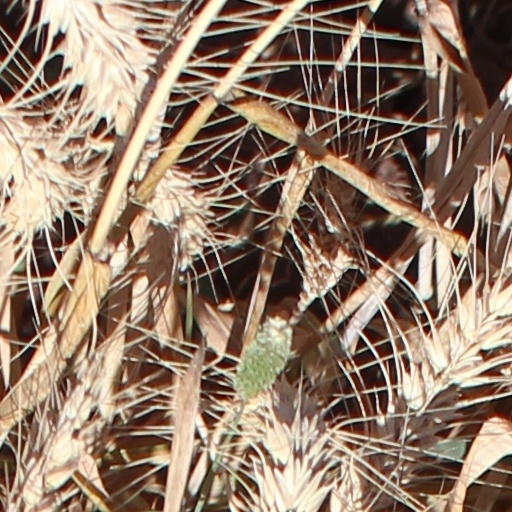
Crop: wheat